Iztapalapa

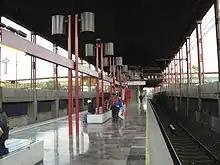
Metro Peñón Viejo

For most of the borough's history, most transportation of people and freight was done on the waters of the lake and through canals. However, these began to dry up starting in the 19th century. They remained important up until the early 20th century, with even steamships passing through at one time. In the 1930s, many of the barrios of Iztapalapa were still marked by canals and still grew vegetables, fruits and flowers. Eventually, major traffic was confined mostly to the Canal Nacional. As the canals dried up, newer modes of transportation were introduced. In 1903, mule-drawn trolleys were introduced into the municipality to link it Mexico City via Jamaica. These trolleys would be used to bring Mexican president Francisco I. Madero to celebrate his inauguration in 1912. Several train lines linked the area to other parts of Mexico by 1922. The first bus services between the center of Mexico City and the large market was begun in 1952.